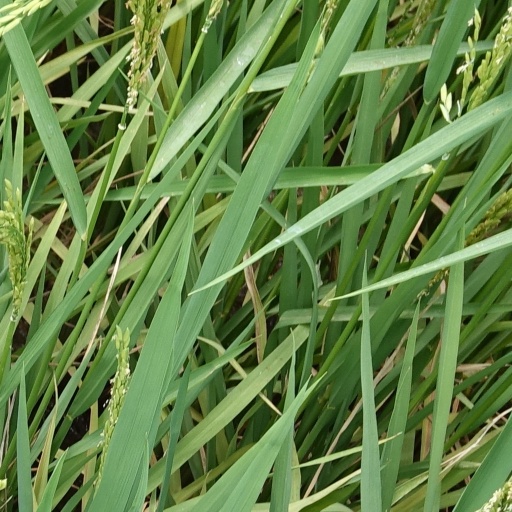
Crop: rice